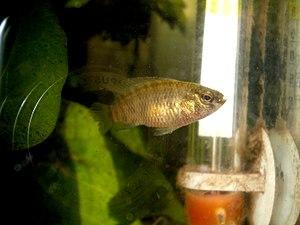
Une femelle perche bleue (Badis badis).